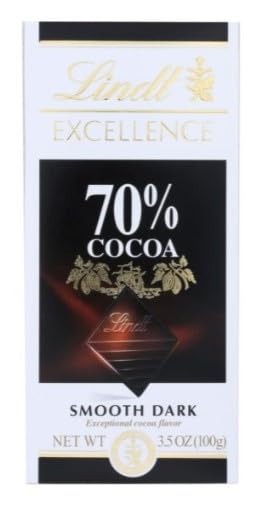
Item Name: Lindt Excellence Smooth Dark Chocolate Bar, 70% Cocoa, 3.5 Ounces (Pack Of 12)
Bullet Point: Lindt Excellence Smooth Dark Chocolate Bar, 70% Cocoa, 3.5 Ounces (Pack Of 12)
Value: 42.0
Unit: Ounce

Price: 4.44